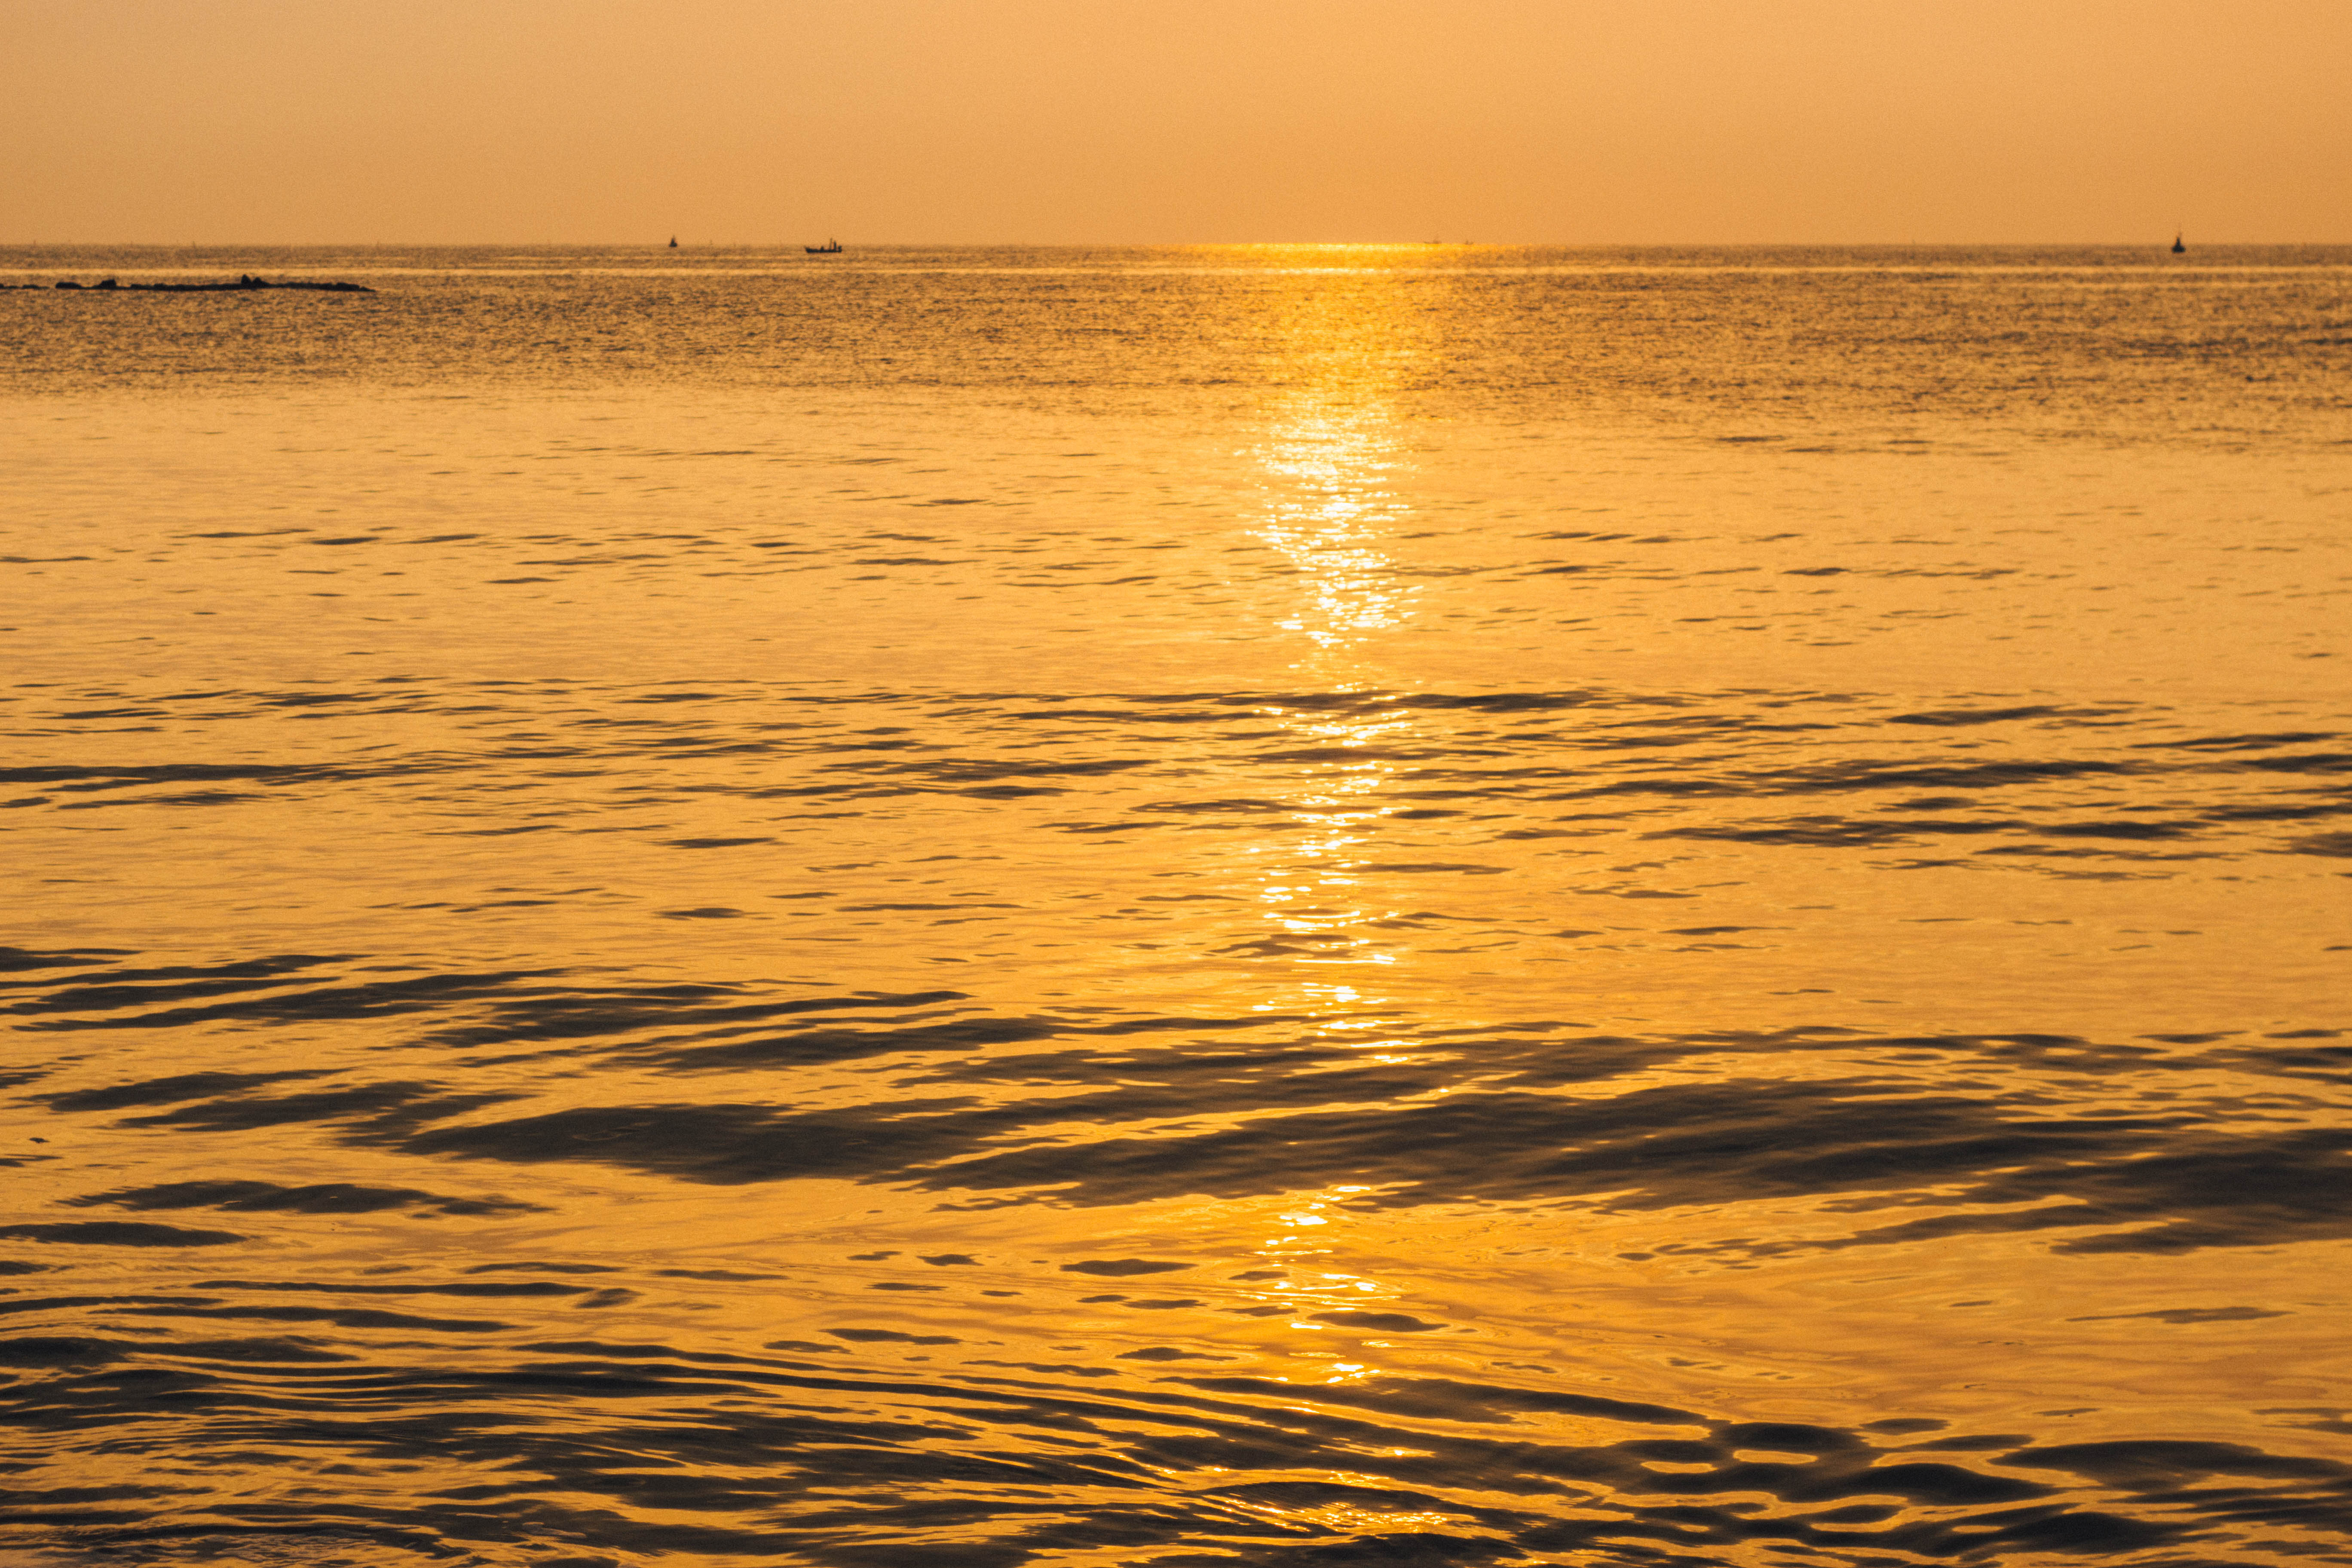
sea, waves, soft, golden, abstract, background, bright, attractive, horizon, sky, water, wave, ocean, sunset, reflection, sunrise, calm, evening, afterglow, morning, wind wave, beach, sun, sunlight, dusk, coast, shore, sound, vacation, dawn, sand, tide, cloud